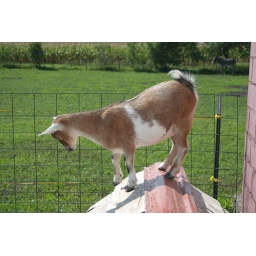
Casey is a little climber, and she regularly stands on top of the dog house in the goat pen.